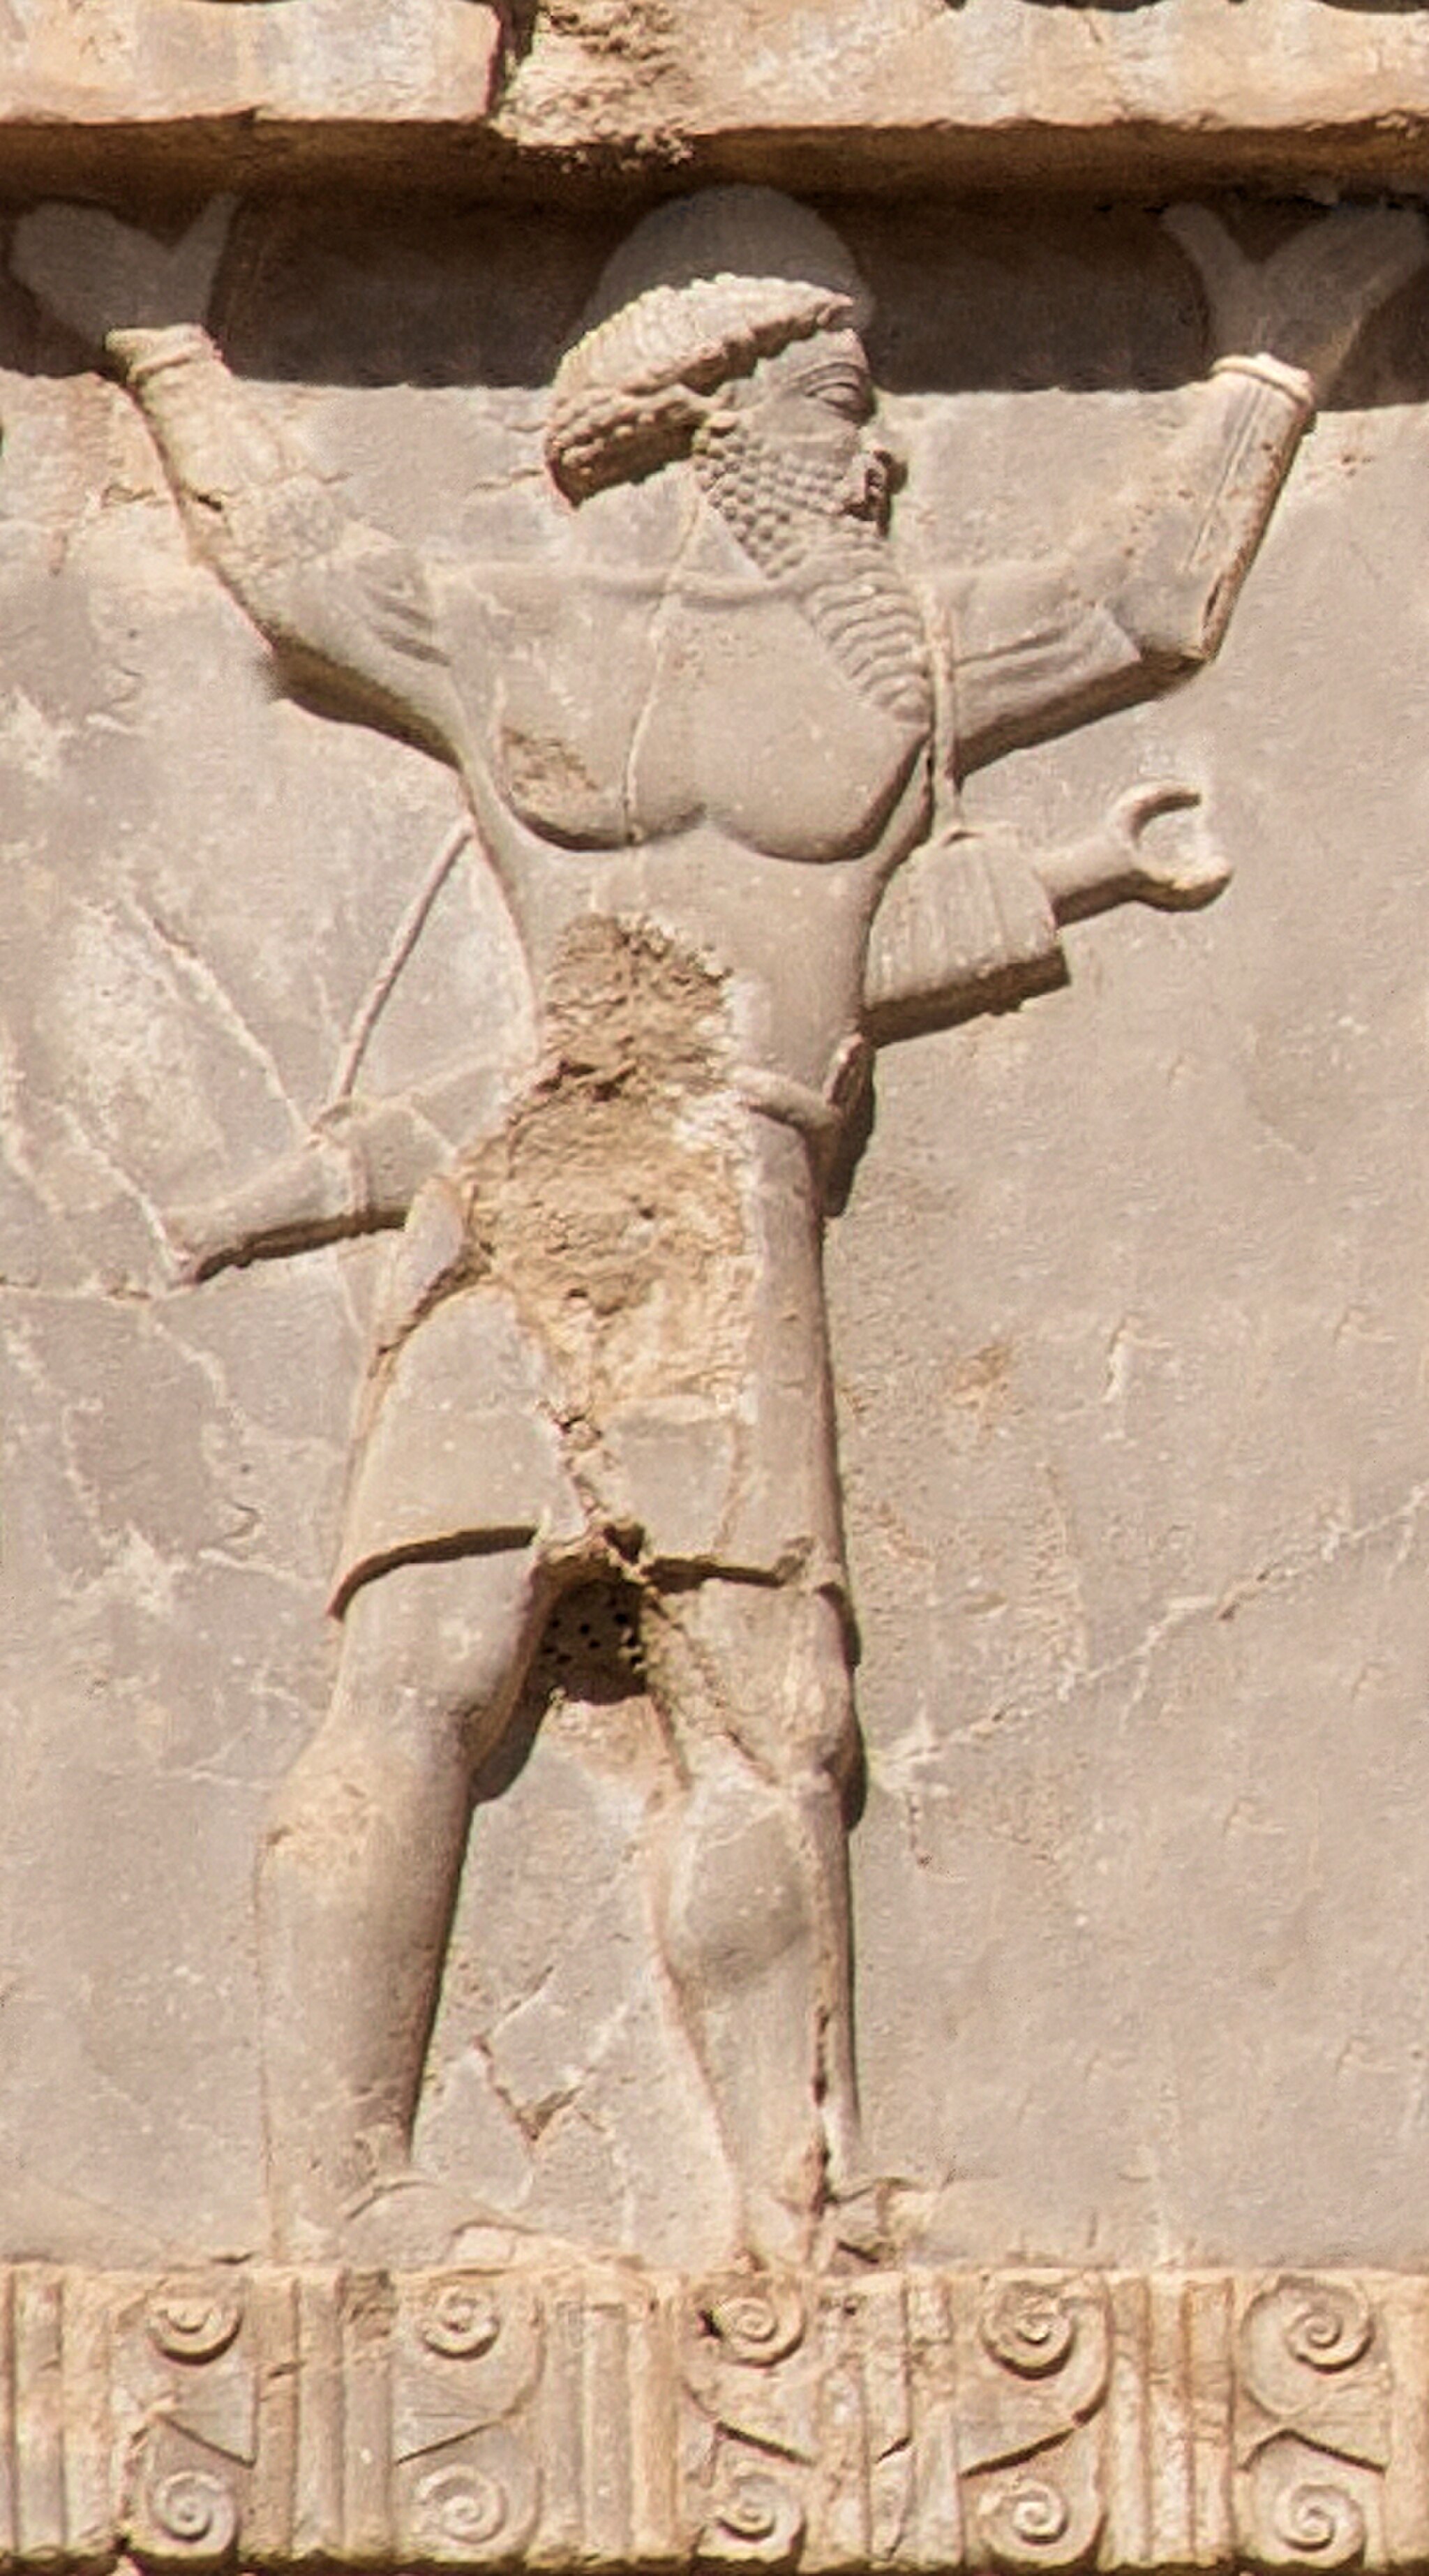
Title: Xerxes detail Sattagydian
Description: Xerxes detail Sagartian
Date: 2010-04-19 15:51:50
Categories: Tomb of Xerxes I, Extracted images